Italians in the United States before 1880

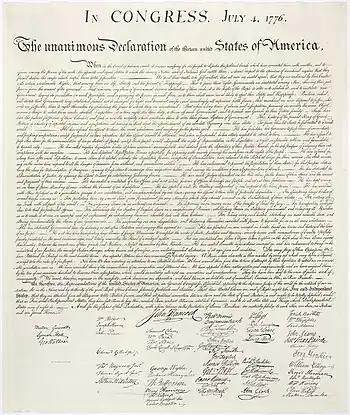
The United States Declaration of Independence. In 1773–1785, Filippo Mazzei, a physician, philosopher, diplomat and author, published a pamphlet containing the phrase "All men are by nature equally free and independent", which may have inspired Thomas Jefferson in drafting the Declaration of Independence.

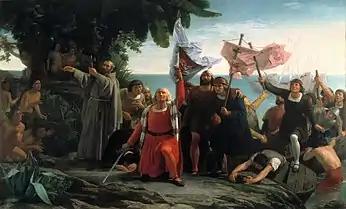
The Italian explorer Christopher Columbus leads an expedition to the New World, 1492. His voyages are celebrated as the discovery of the Americas from a European perspective, and they opened a new era in the history of humankind and sustained contact between the two worlds.

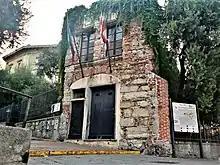
Christopher Columbus House in Genoa, Italy, an 18th-century reconstruction of the house in which Columbus grew up. The original was likely destroyed during the 1684 bombardment of Genoa.

Italians in America before 1880 included a number of explorers, starting with Christopher Columbus who discovered Puerto Rico on November 19, 1493. There also were a few small settlements. The first Italian to be registered as residing in the area corresponding to the current U.S. was Pietro Cesare Alberti, commonly regarded as the first Italian American, a Venetian seaman who, in 1635, settled in the Dutch colony of New Amsterdam, what would eventually become New York City. Enrico Tonti, together with the French explorer René-Robert Cavelier, Sieur de La Salle, explored the Great Lakes region. Tonti founded the first European settlement in Illinois in 1679 and in Arkansas in 1683, known as "Poste de Arkansea", making him "The Father of Arkansas". With LaSalle, he co-founded New Orleans, and was governor of the Louisiana Territory for the next 20 years. His brother Alfonso Tonti, with French explorer Antoine de la Mothe Cadillac, was the co-founder of Detroit in 1701, and was its acting colonial governor for 12 years. The Taliaferro family (originally ), believed to have roots in Venice, was one of the First Families to settle Virginia.